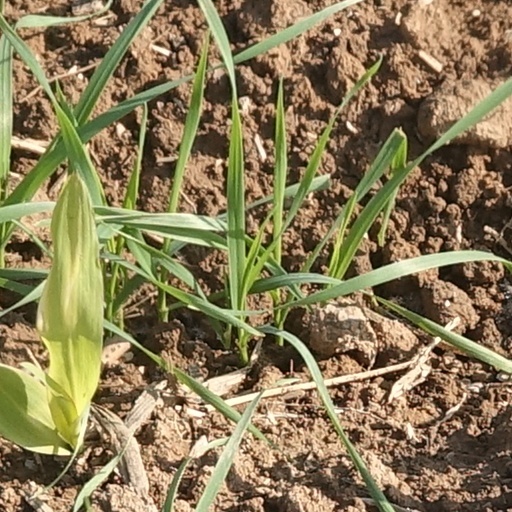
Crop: wheat